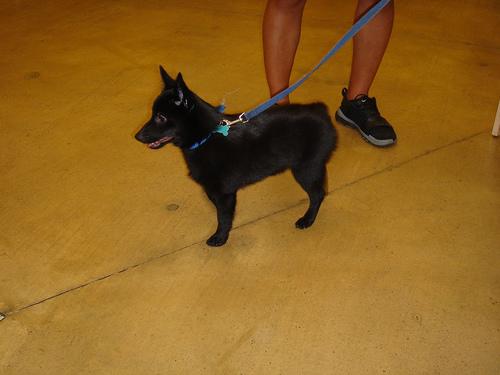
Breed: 201-n000024-schipperke